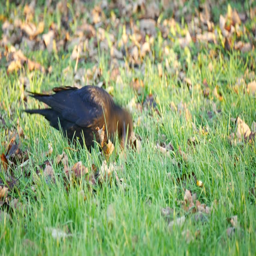
a crow walking on the grass and finding food